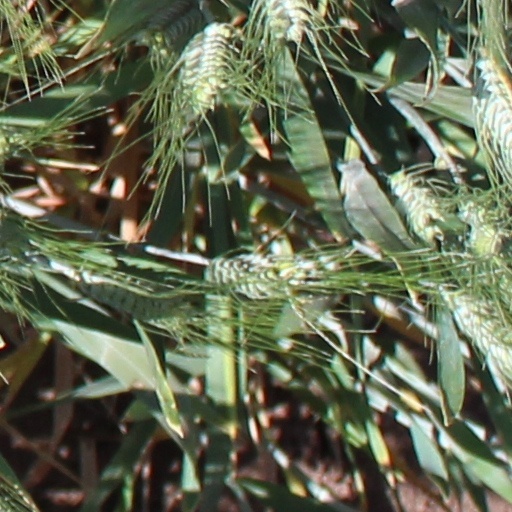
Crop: wheat